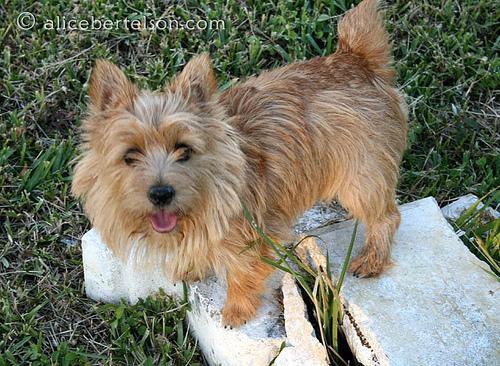
Norwich_terrier